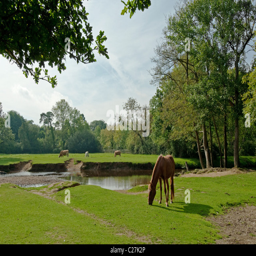
horse grazing by a stream